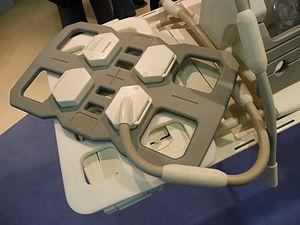
Antenne surfacique de marque Siemens destinée à l'imagerie par résonance magnétique.
L'imagerie par résonance magnétique est une technique d'imagerie médicale permettant d'obtenir des vues en deux ou en trois dimensions de l'intérieur du corps de façon non invasive avec une résolution en contraste relativement élevée. L'IRM repose sur le principe de la résonance magnétique nucléaire qui utilise les propriétés quantiques des noyaux atomiques pour la spectroscopie en analyse chimique. L'IRM nécessite un champ magnétique puissant et stable produit par un aimant supraconducteur qui crée une magnétisation des tissus par alignement des moments magnétiques de spin. Des champs magnétiques oscillants plus faibles, dits « radiofréquence », sont alors appliqués de façon à légèrement modifier cet alignement et produire un phénomène de précession qui donne lieu à un signal électromagnétique mesurable. La spécificité de l'IRM consiste à localiser précisément dans l'espace l'origine de ce signal RMN en appliquant des champs magnétiques non uniformes, des « gradients », qui vont induire des fréquences de précession légèrement différentes en fonction de la position des atomes dans ces gradients.